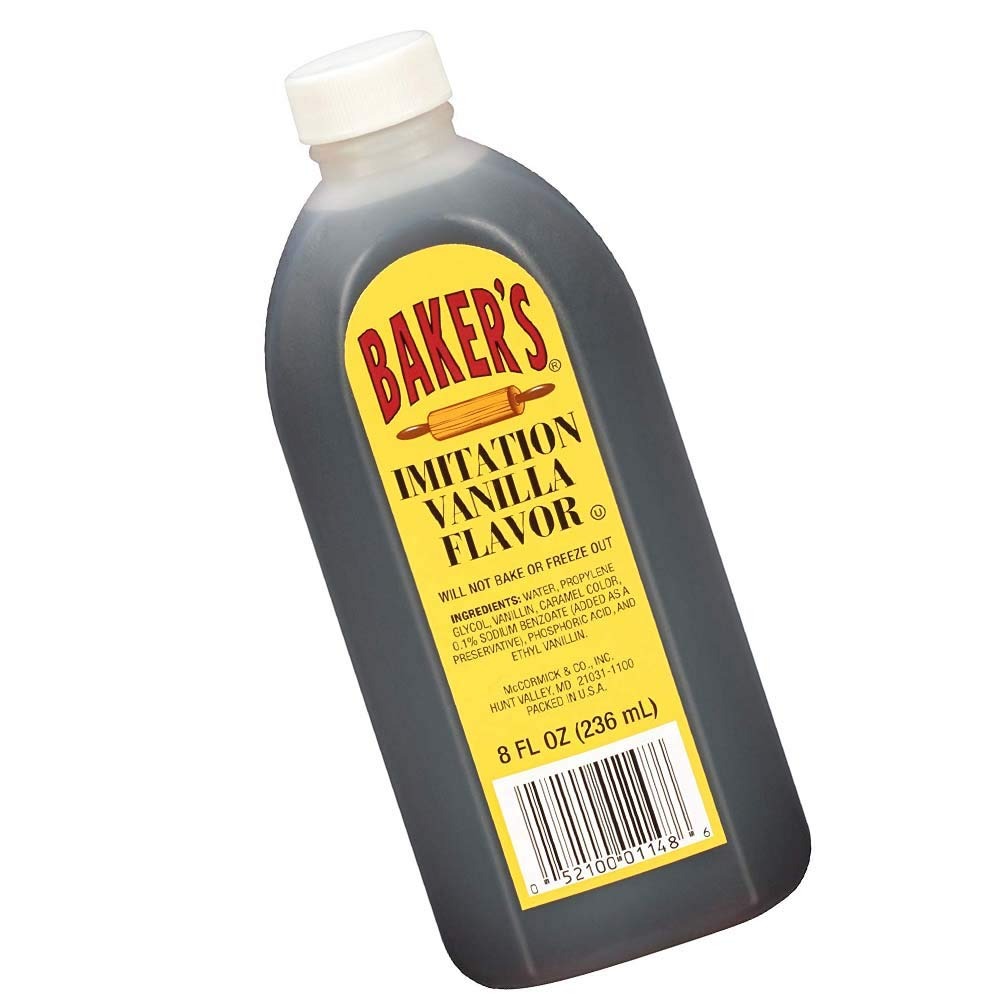
Item Name: Baker's CONCENTRATED_FLAVORING_SUBSTANCE
Value: nan
Unit: None

Price: 1.88